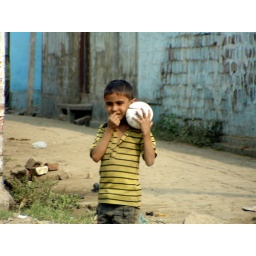
A boy playing soccer by the road